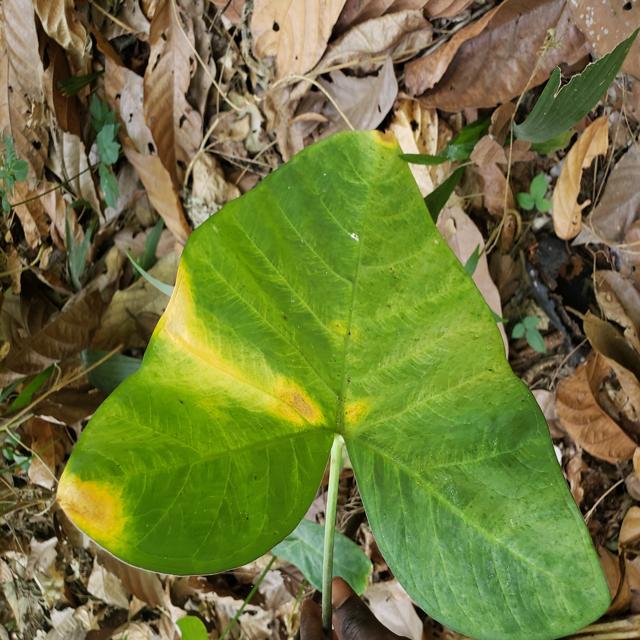
Label: Early_Blight